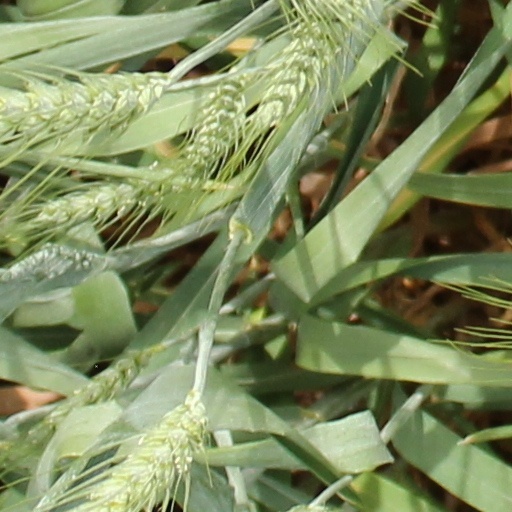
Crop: wheat